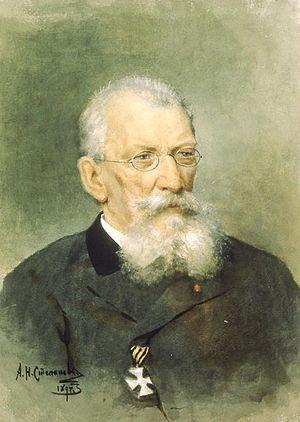
Piotr Petrovitch Sokolov, né en 1821 à Saint-Pétersbourg et mort le 2 octobre 1899 à Saint-Pétersbourg, est un aquarelliste et illustrateur russe, fils du peintre Piotr Sokolov et neveu de Karl Brioullov. Ses frères Pavel et Alexandre sont aussi peintres.